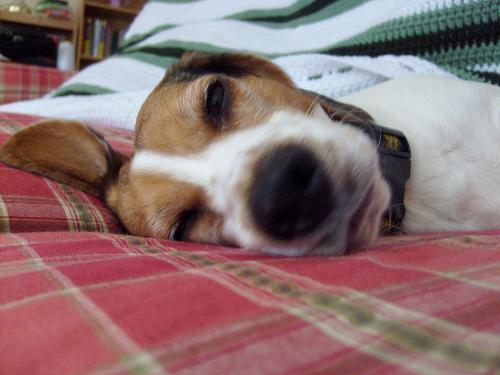
beagle